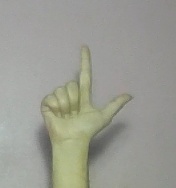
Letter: laam